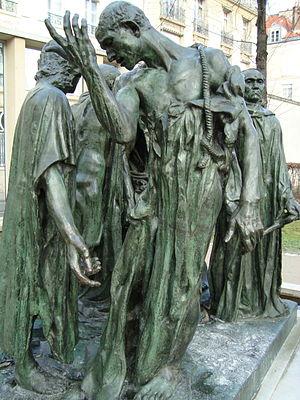
Les Bourgeois de Calais par Auguste Rodin au Musée Rodin de Paris
Les Bourgeois de Calais est un groupe statuaire d'Auguste Rodin commandé par la Ville de Calais où a été inauguré le premier exemplaire en bronze en 1895. C’est une des œuvres les plus célèbres de Rodin qui a laissé une postérité artistique importante. De manière définitive, il existe ainsi douze éditions originales en bronze des Bourgeois de Calais.